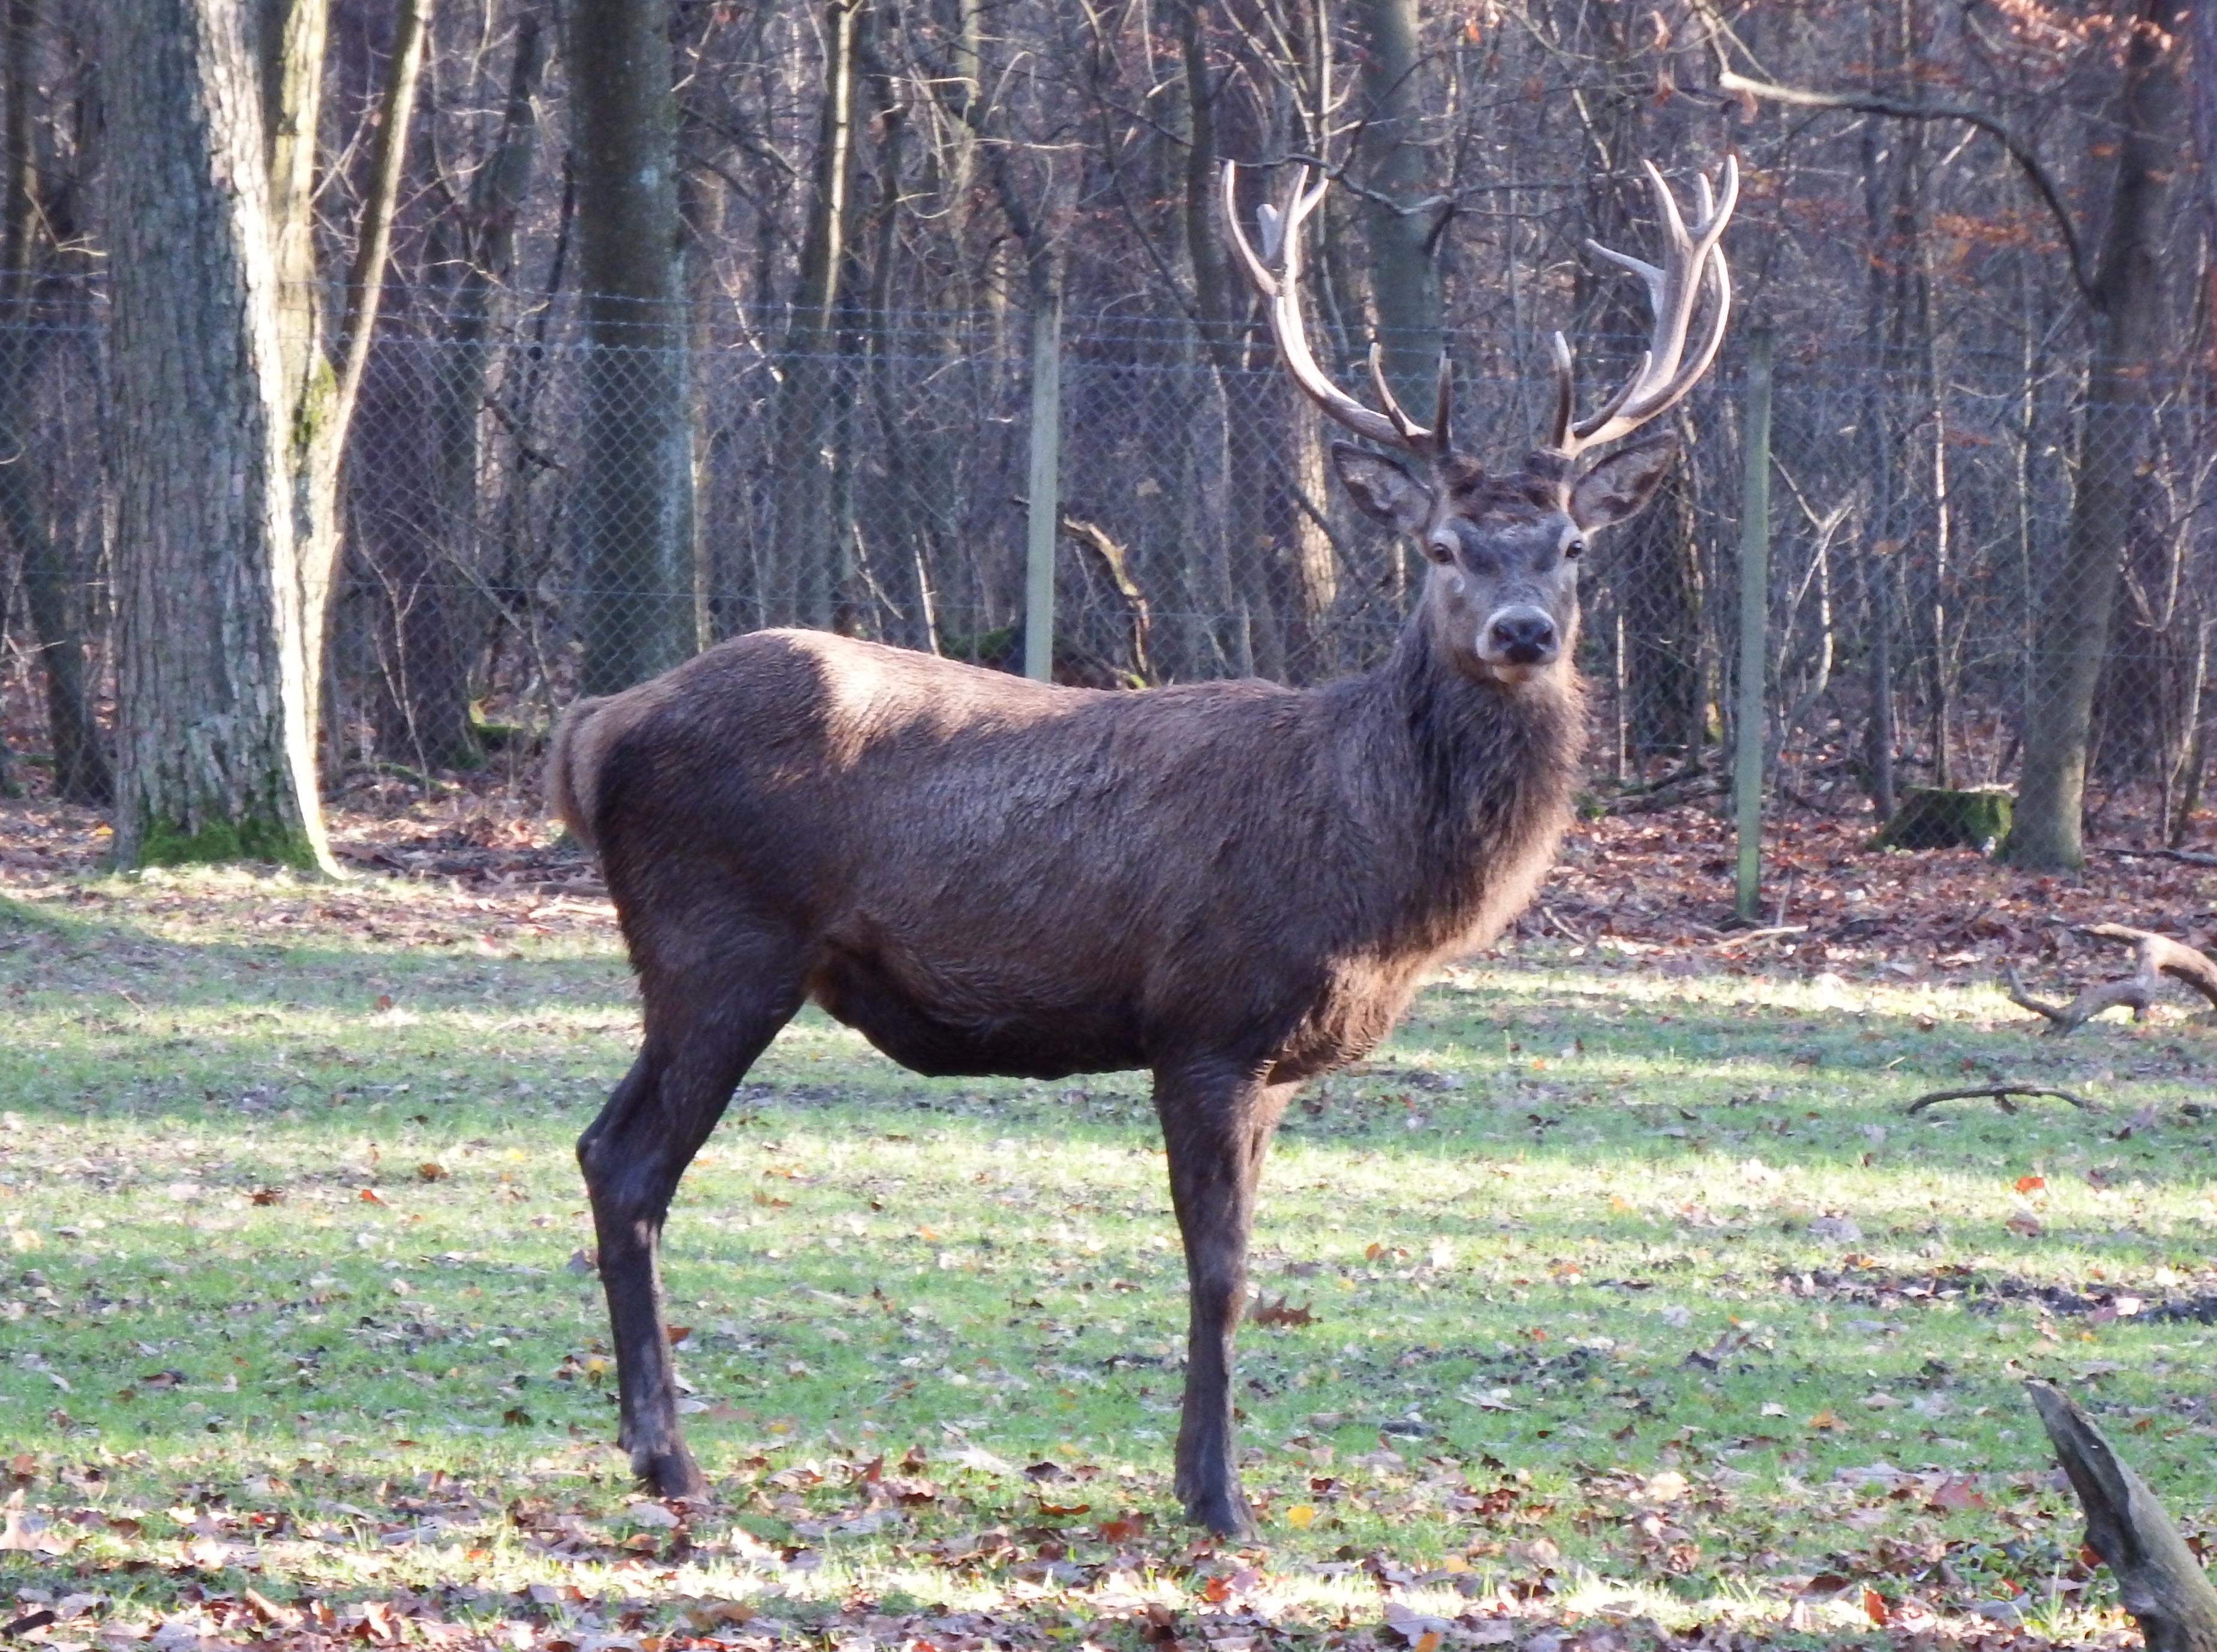
wildlife, wild, deer, autumn, mammal, fauna, antler, graze, forestry, november, hunting, rut, elk, red deer, wildlife park, white tailed deer, musk deer